Cypress Hills—Grasslands

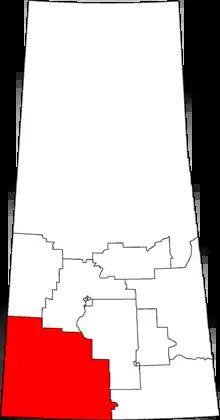
Cypress Hills—Grasslands in relation to other Saskatchewan federal electoral districts as of the 2013 representation order

Cypress Hills—Grasslands was a federal electoral district in Saskatchewan, Canada, that was represented in the House of Commons of Canada from 1997 to 2025.